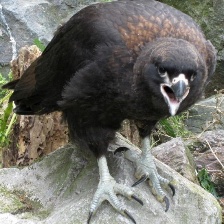
Species: STRIATED CARACARA
Scientific name: PHALCOBOENUS AUSTRALIS